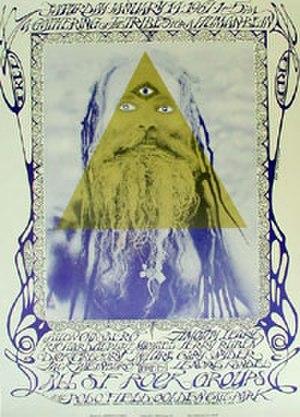
Le mouvement hippie est un courant de contre-culture apparu dans les années 1960 aux États-Unis, avant de se diffuser dans le reste du monde occidental. Les hippies, issus en grande partie de la jeunesse nombreuse du baby boom de l'après-guerre, rejetaient les valeurs traditionnelles, le mode de vie de la génération de leurs parents et la société de consommation.
Le Human Be-In est un happening géant qui s'est déroulé à San Francisco, au Golden Gate Park le 14 janvier 1967, marquant le début du Summer of Love.